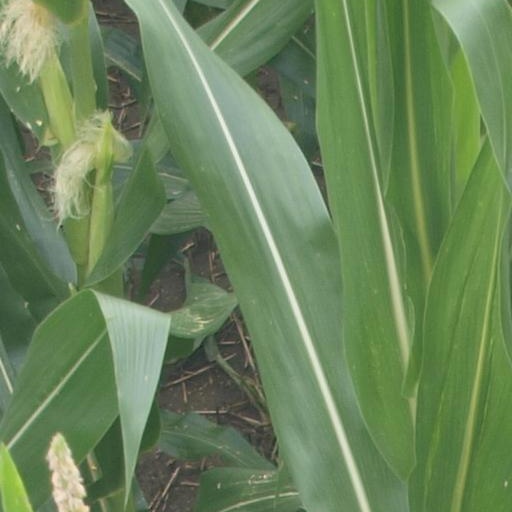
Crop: maize; corn